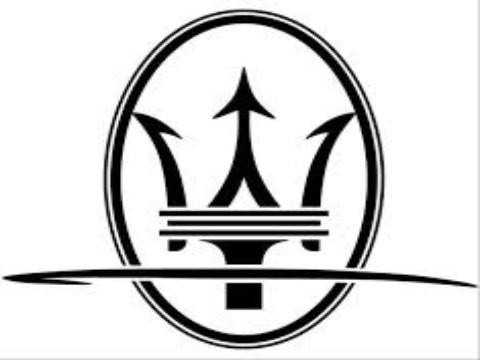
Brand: Maserati
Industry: Transportation